Saifoulaye Diallo

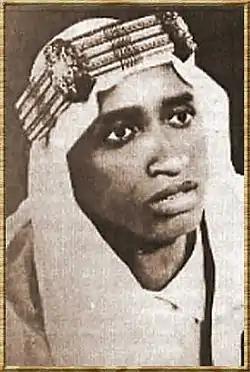
Diallo in 1959

Saifoulaye Diallo (1 July 1923 – 25 September 1981) was a Guinean politician, lawmaker and cabinet member.